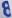
Number: 8